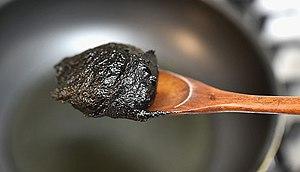
La sauce tianmianjiang est une sauce chinoise épaisse de couleur marron foncé ou noire, faite à partir de farine de blé, de sucre, de sel et de soja jaune fermenté. Plus précisément, on utilise la lie de sauce soja, c'est-à-dire le reste de soja formé au cours de la fabrication de la sauce soja.